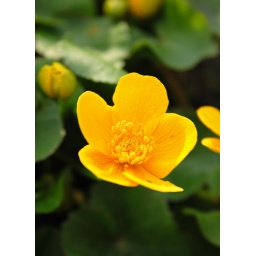
yellow flower in the &amp;quot;Botanischer Garten&amp;quot; in Berlin